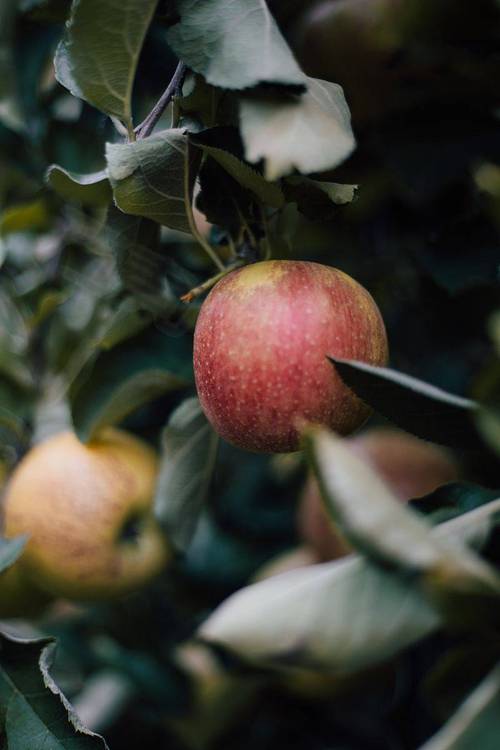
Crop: apple
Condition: healthy